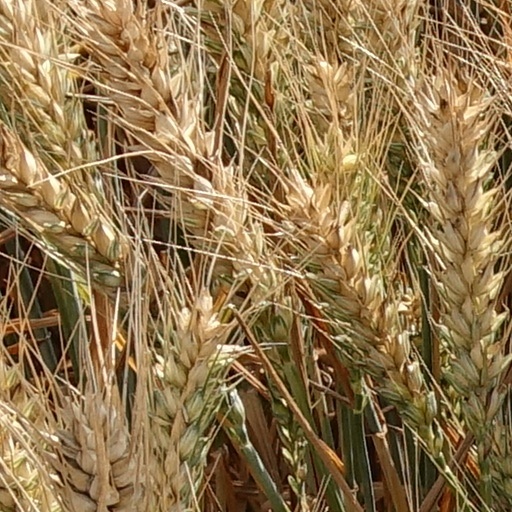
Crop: wheat